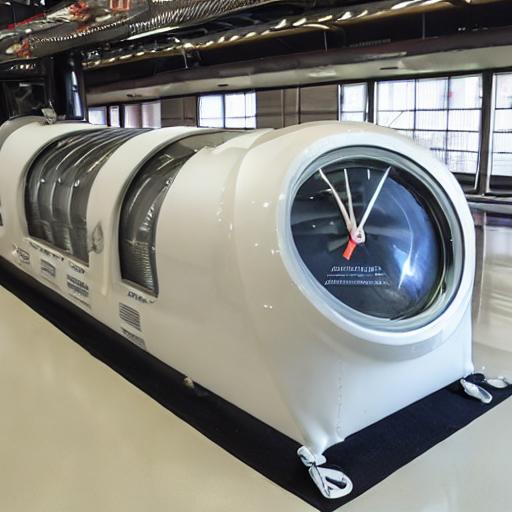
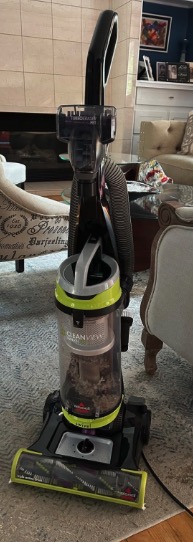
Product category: items_vacuum
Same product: no